Traditional Ukrainian wedding

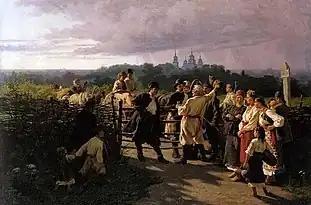
Kostiantyn Trutovskyi "Wedding ransom", 1881

Married women baked korovai. Each woman who was involved in this had to bring some flour, eggs, butter, etc. with her. Newlyweds bloomed themselves with periwinkles and washed their hands. During the preparation of the korovai, the bakers sang ritual songs. Korovai was decorated with the sun, moon, and doves made from the dough. The top of it was decorated with a ring of dough. A cone painted in red was stuck on top. In addition to korovai, people also baked shyshky – wedding ceremony cookies in Ukraine, dyven’ (wedding bread in the form of a thick ring), and lezhen’(Ukrainian wedding ritual bread). After the korovai was placed in the oven, dances began with a bread shovel and a bread trough in which the dough was kneaded.